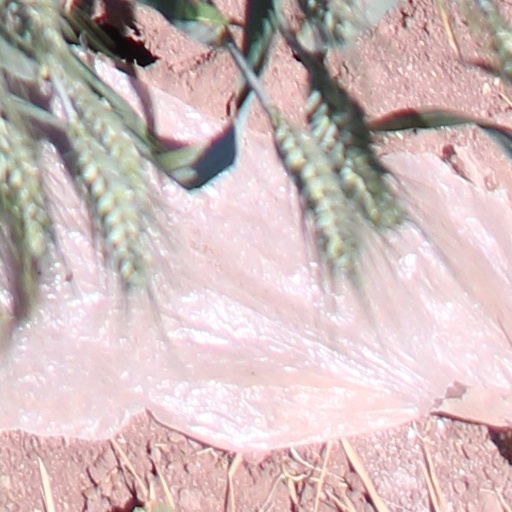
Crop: wheat